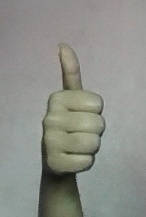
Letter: aleff